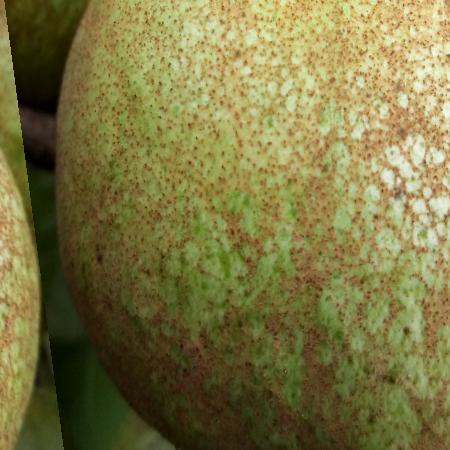
Label: Scab